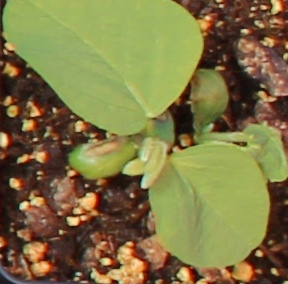
Label: Soybean